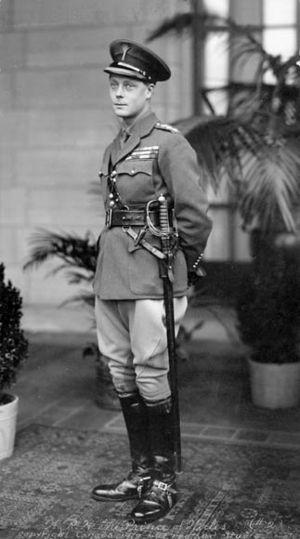
Le field marshal est le plus haut grade dans l'armée de terre britannique depuis 1736. C'est l'équivalent d'un Admiral of the Fleet dans la Royal Navy et d'un Marshal of the Royal Air Force. Ce grade a été utilisé de façon sporadique tout au long de son histoire et a été vacant au cours des XVIIIᵉ et XIXᵉ siècles.
Le terme palace signifie en général un hôtel de luxe.
Ceci est une liste des monarques ayant régné sur l'île de Niue. Cette île est aujourd'hui un État souverain en libre association avec la Nouvelle-Zélande, et reconnait la reine de Nouvelle-Zélande comme monarque. Avant cela, l'île avait une monarchie locale, établie au début du XVIIIᵉ siècle.
Voici la liste des monarques de Nouvelle-Zélande. La Nouvelle-Zélande est un royaume du Commonwealth qui obtint le statut de Dominion en 1907, et devint pleinement souverain avec sa ratification du Statut de Westminster en 1947.